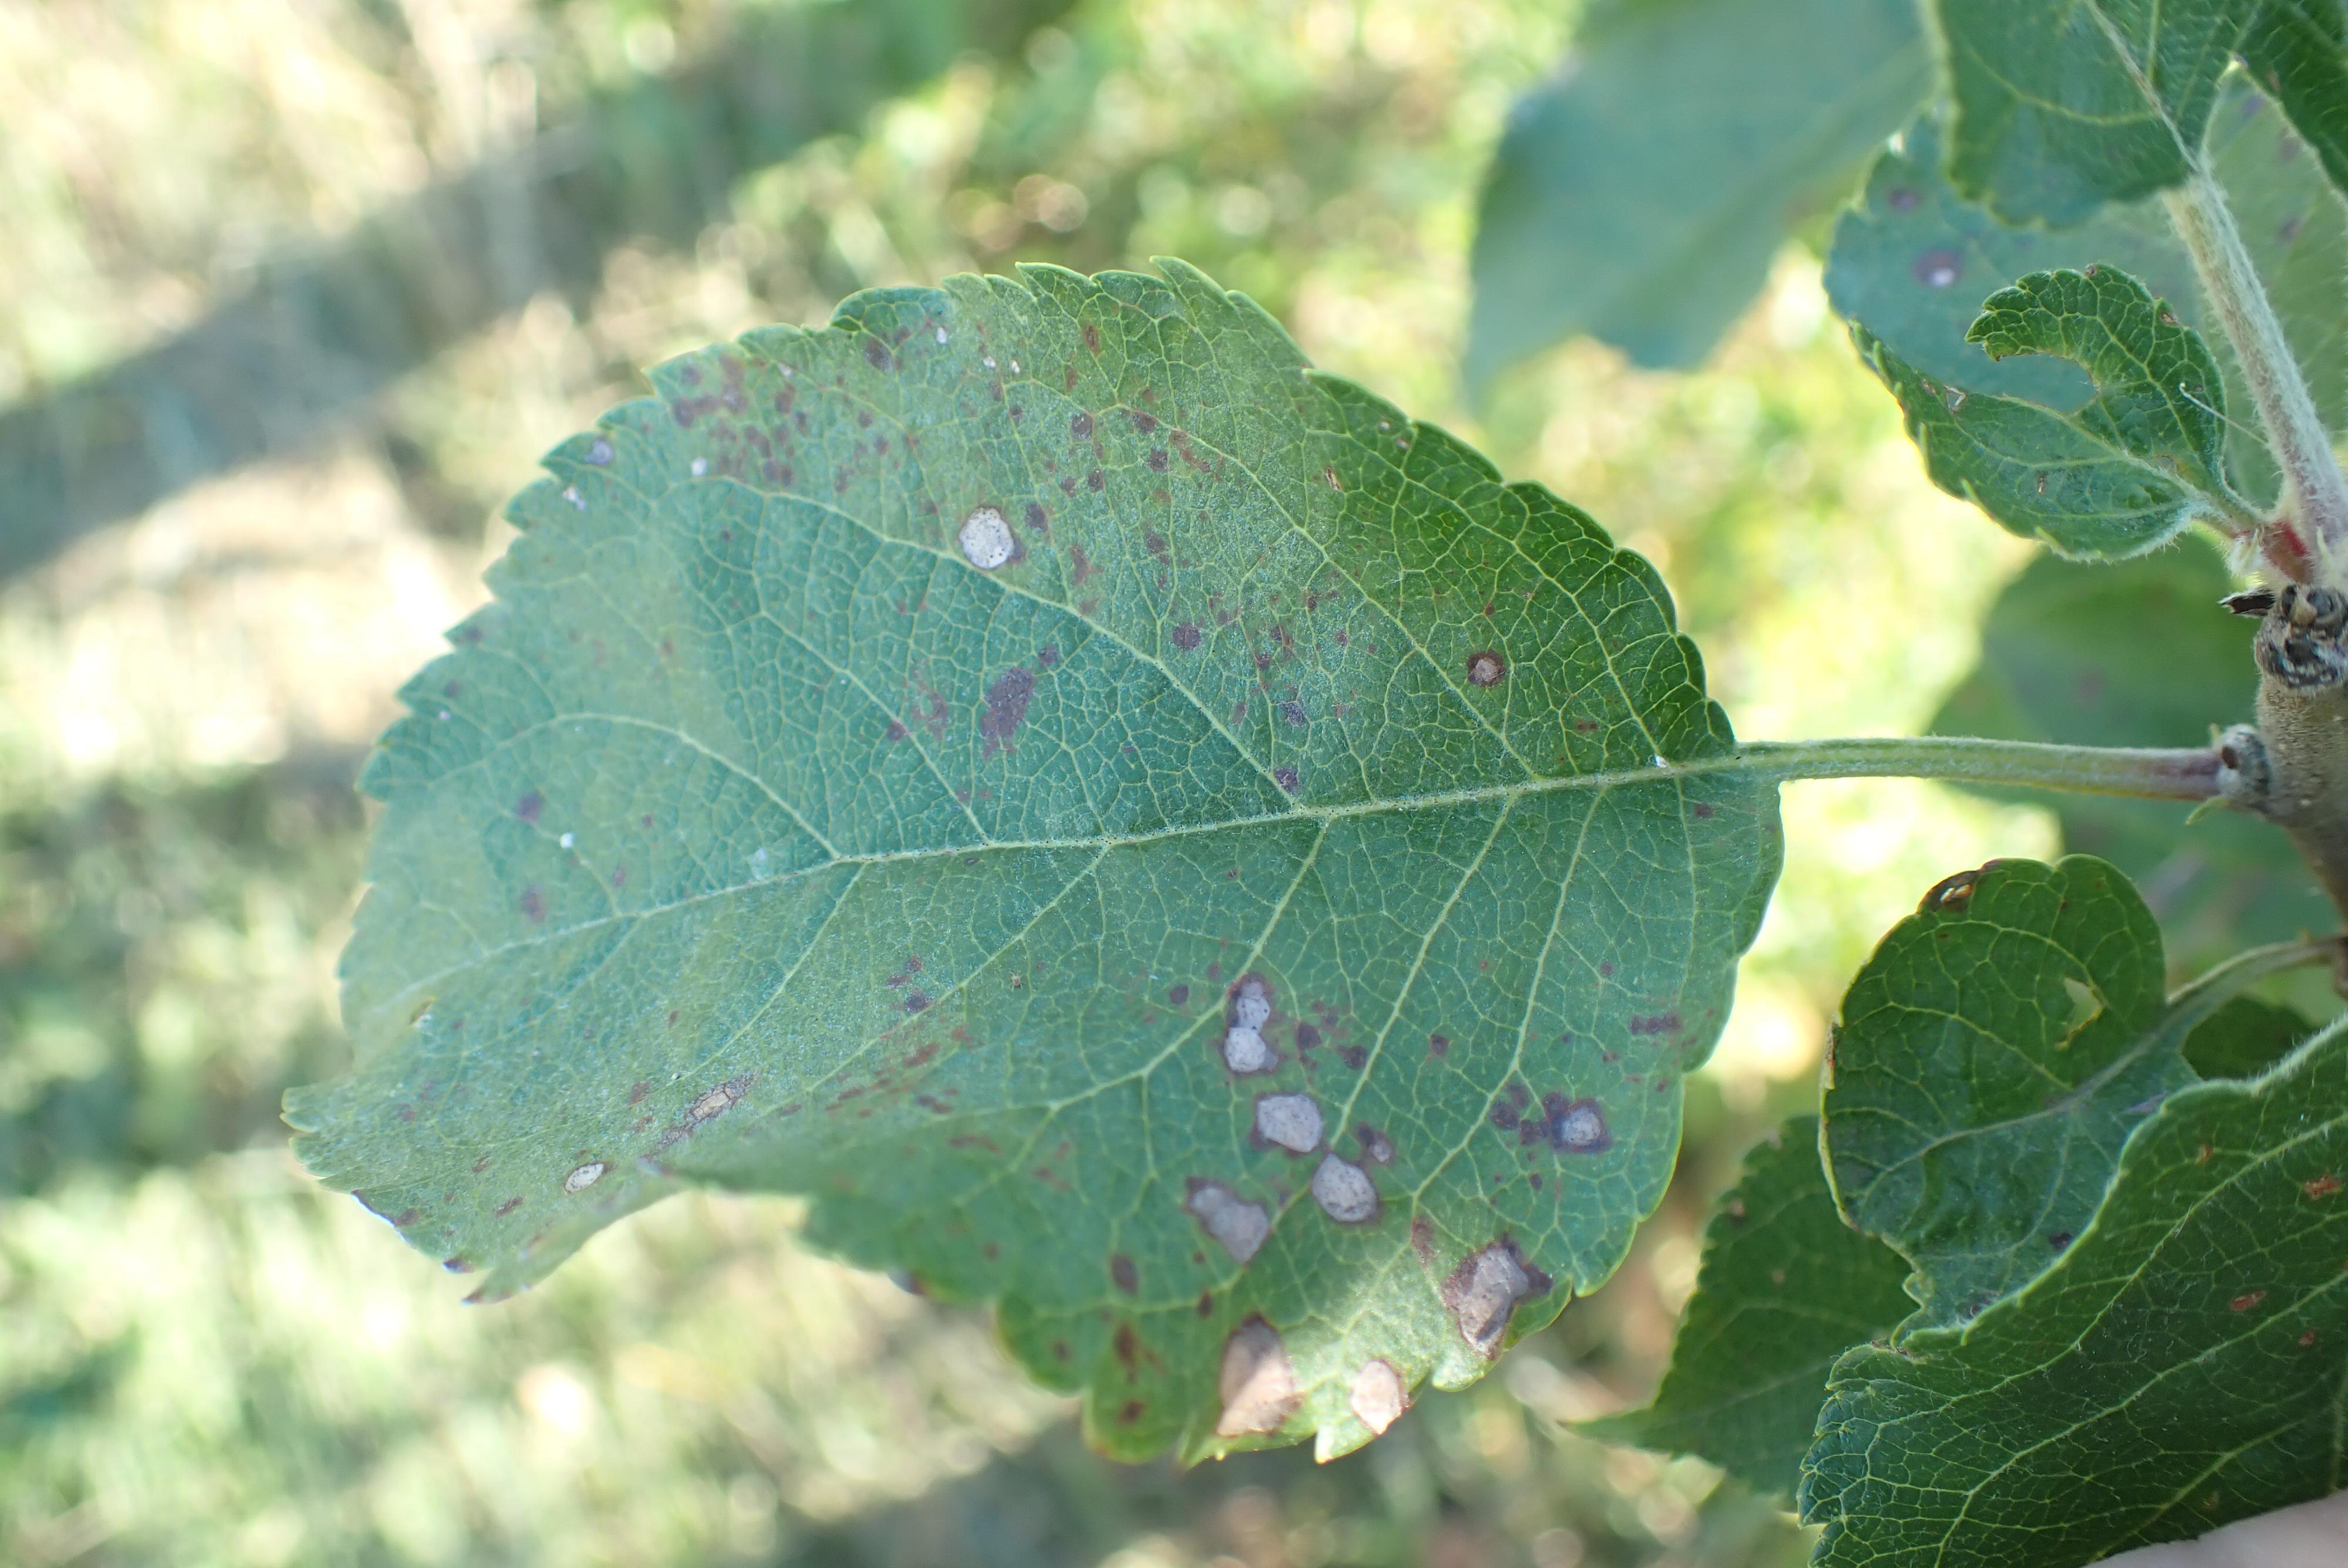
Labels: frog_eye_leaf_spot, complex